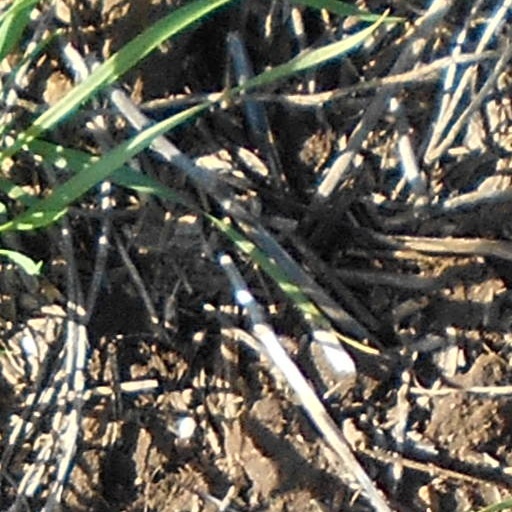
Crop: wheat